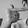
ASL letter: T